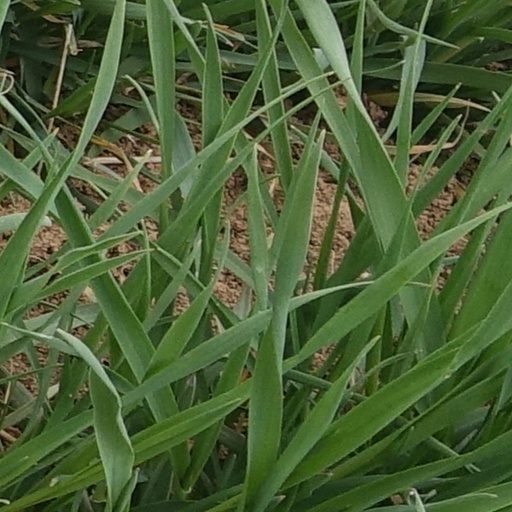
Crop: wheat